The Guardians (2017 film)

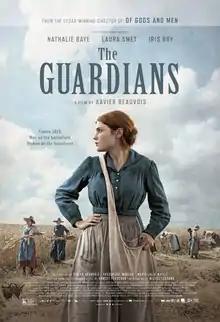
Theatrical release poster

The Guardians ("The female guardians") is a 2017 French drama film directed and written by Xavier Beauvois. It was screened in the Special Presentations section at the 2017 Toronto International Film Festival.